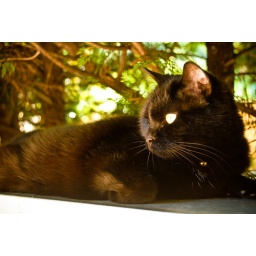
My black cat sleeping under the trees